Lady Edeline

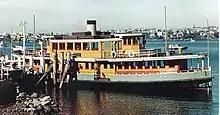
At Greenwich in the 1960s as a diesel in her 1936 colour scheme

In 1932, the Sydney Harbour Bridge was opened, and Sydney Ferries Limited's annual patronage dropped from 40 million to about 15 million. As part of economy measures, almost older and/or larger steamers were put up for sale, and the five "Lady-class" ferries were converted to diesel power in the 1930s with "Lady Chelmsford" first. Their tall black smoke stacks were replaced with short funnels. Facing uncertain times, Sydney Ferries Limited sought a refreshed look for their ferries, painting over the original livery of varnished timber and white trim with a scheme of yellow and green with a red trim. In 1936, "Lady Edeline" re-entered service with a six-cylinder 228 bhp Gardner diesel that pushed her to 10 knots. The five "Lady" ferries continued to run the Hunters Hill and Balmain services.